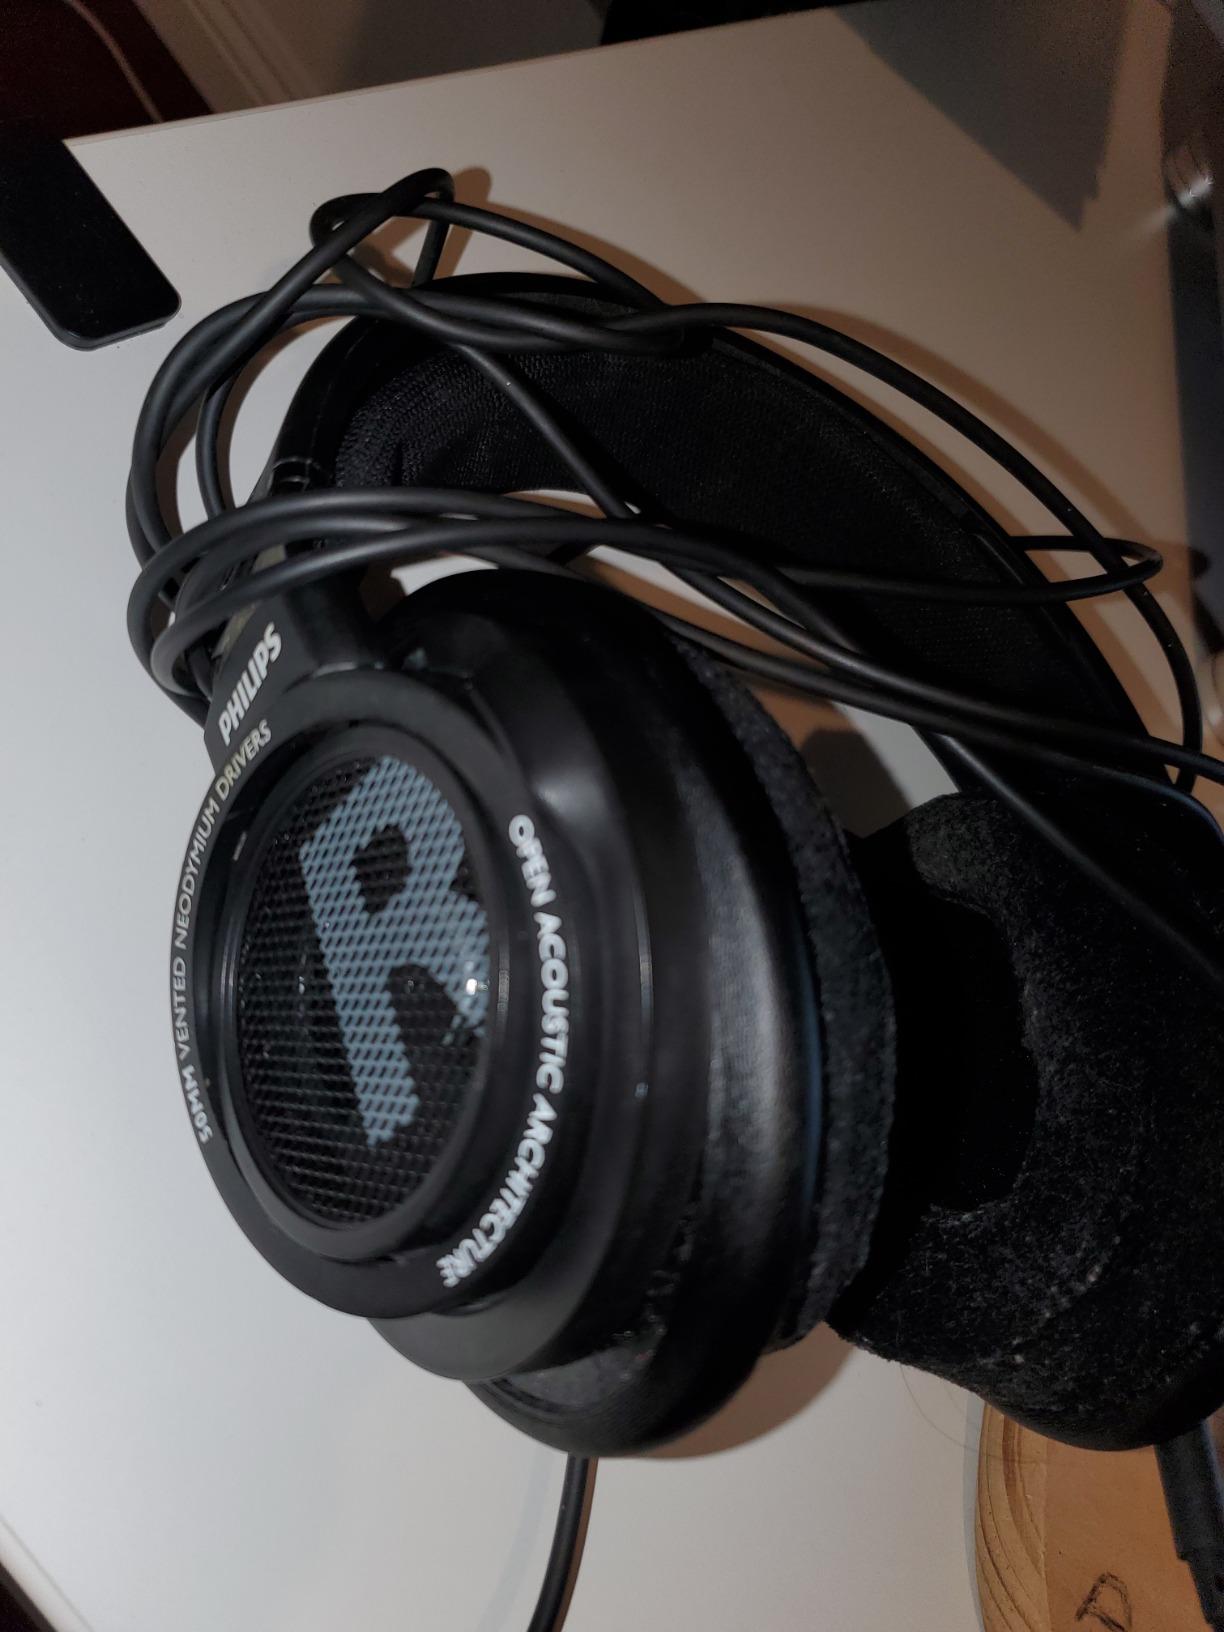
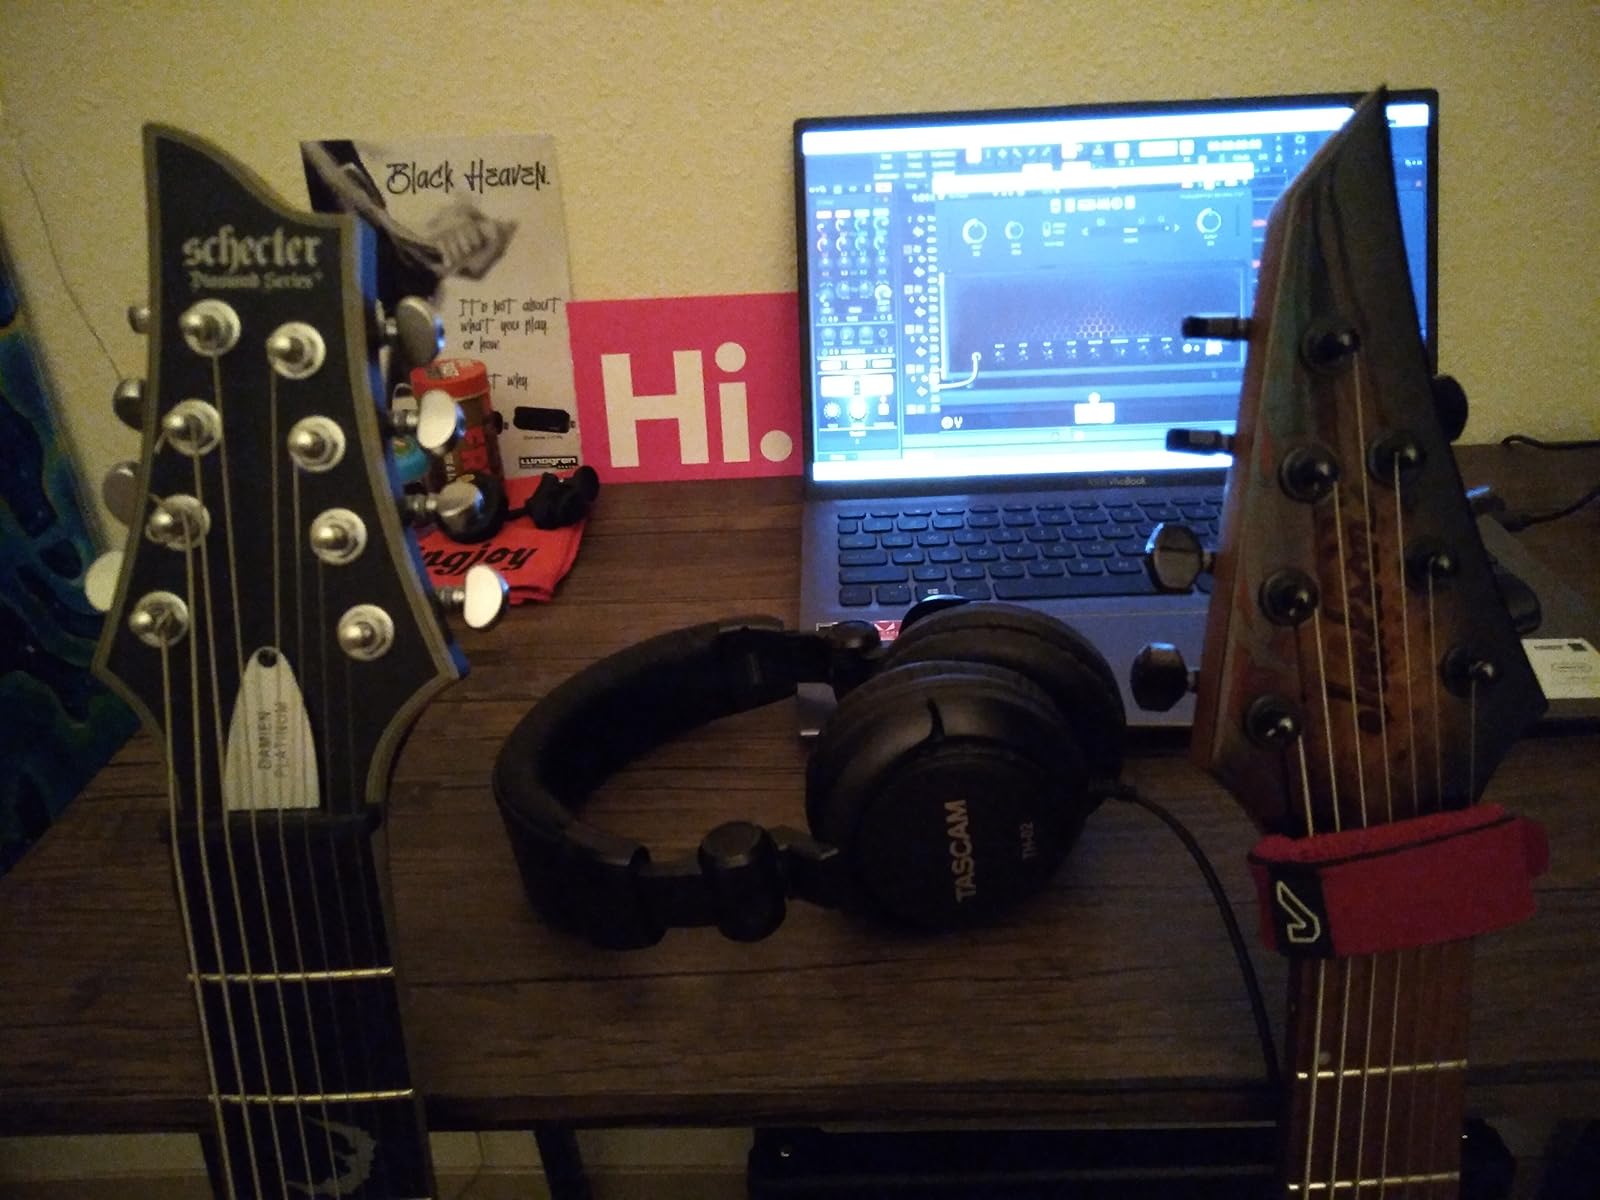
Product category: headphones
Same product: no